Solberge Hall Hotel

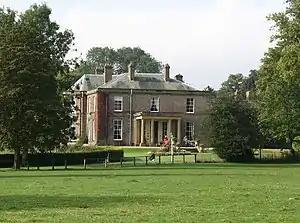
Solberge Hall

Solberge Hall near Northallerton, North Yorkshire, England, is a wedding and events venue offering exclusive use to couples. The house is a Georgian house of historical significance. It was built in 1824 by John Hutton, a local landowner. It remained in the Hutton family for about one hundred years and was then purchased by Benjamin Talbot the inventor. After an extensive multi-million pound refurbishment and restoration programme, Solberge Hall is now a wedding and events venue set in a private estate in North Yorkshire.